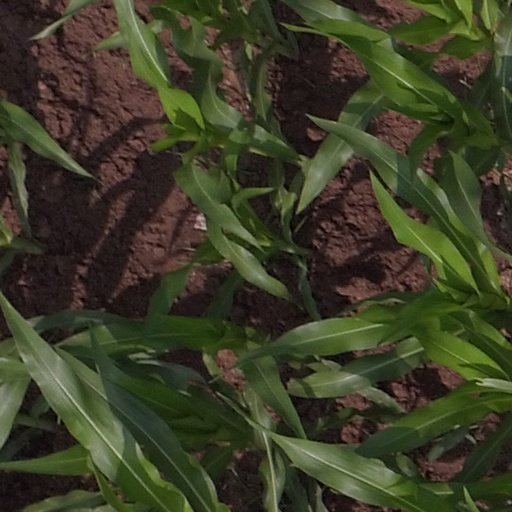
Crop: maize; corn